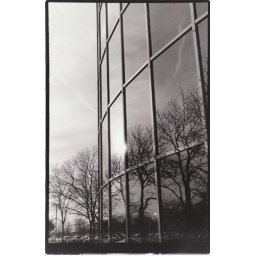
Continuous trees reflecting in a building